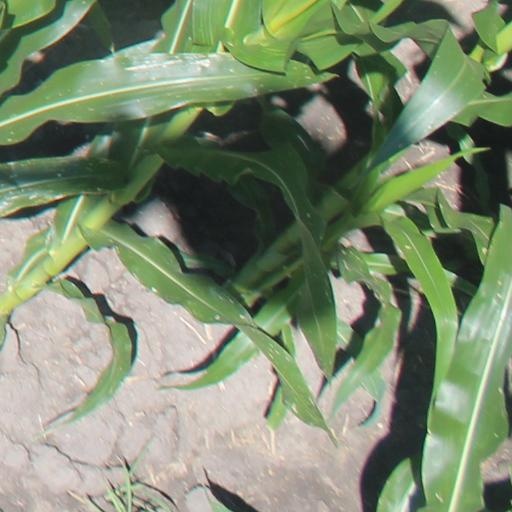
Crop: maize; corn